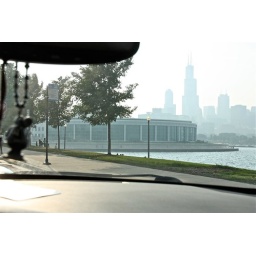
View of the Sears tower from Adler Planetarium. The low building in the forground is the Shedd Aquarium.